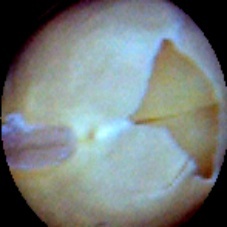
Label: Skin-damaged